German radio intelligence operations during World War II

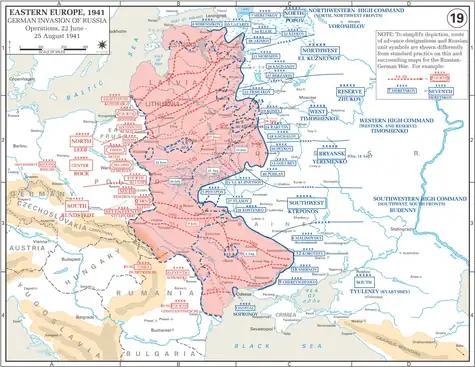
Opening phase of Operation Barbarossa

The vastness of European Russia, its dearth of good roads, the great distances which had to be traversed, the lack of high-capacity long-distance commercial teletype circuits, as well as the shortage of military telephone apparatus and cables, compelled the Soviet Army to make a far greater use of radio communication than was necessary in the armies of the highly industrialized Western countries.